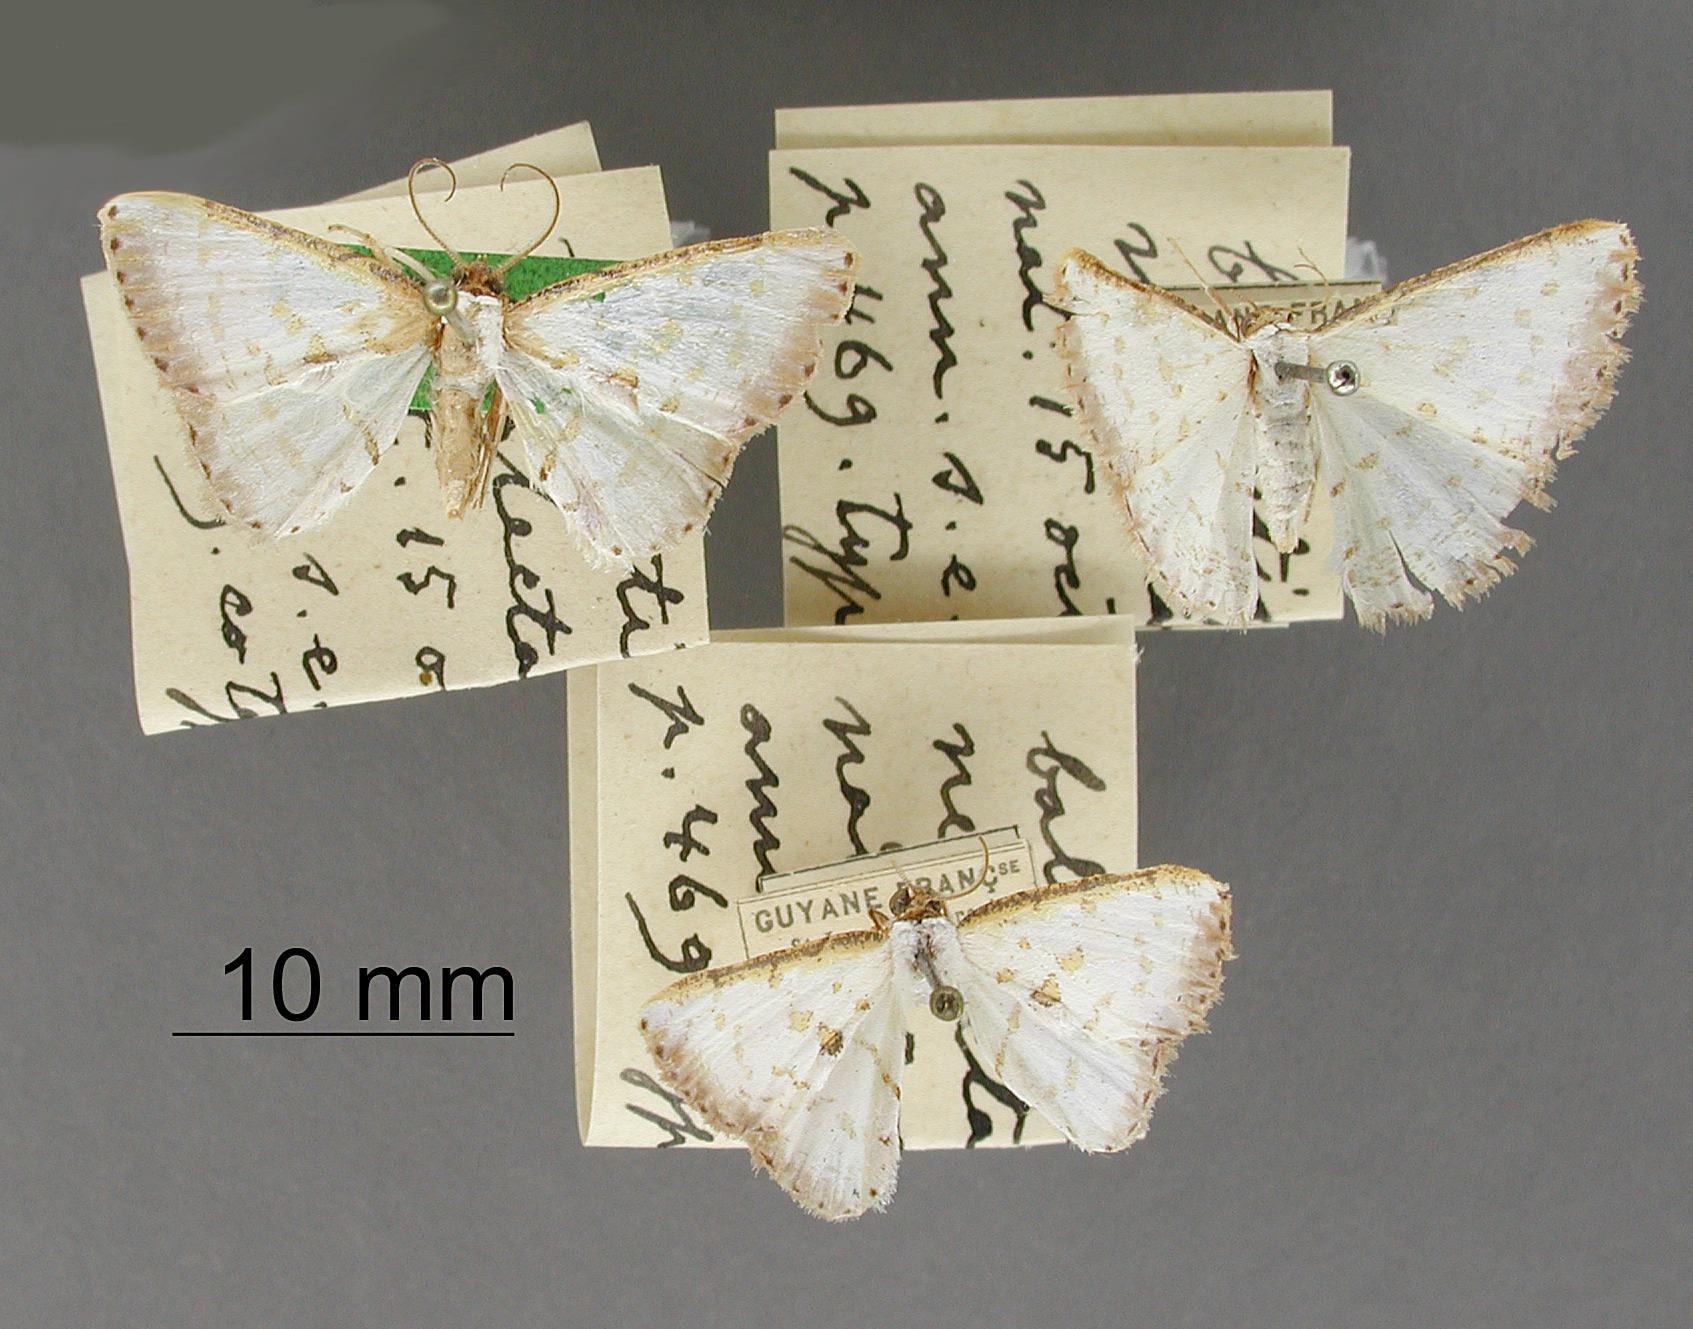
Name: Ballantiophora neglecta
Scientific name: Ballantiophora neglecta Thierry-Mieg, 1910
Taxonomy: Animalia, Arthropoda, Insecta, Lepidoptera, Geometridae, Ennominae